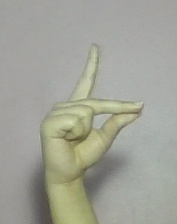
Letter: ta